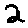
Label: 2